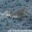
Label: dolphin